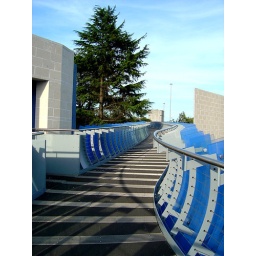
The glass bridge from Millennium Place to the Garden of International Friendship, by MacCormac Jamieson Prichard Architects